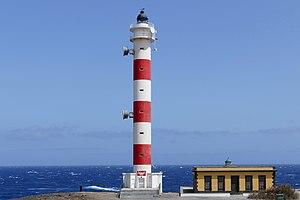
Le phare de Punta Abona est un phare situé sur la côte sud-est, dans la commune d'Arico et à l'extrémité de Punta Abona, sur l'île de la Tenerife, dans les Îles Canaries.